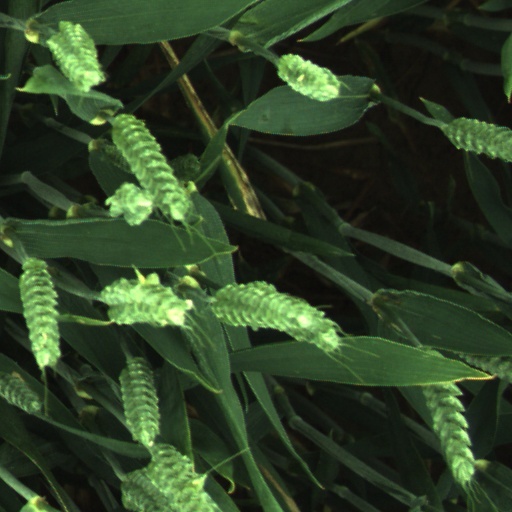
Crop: wheat